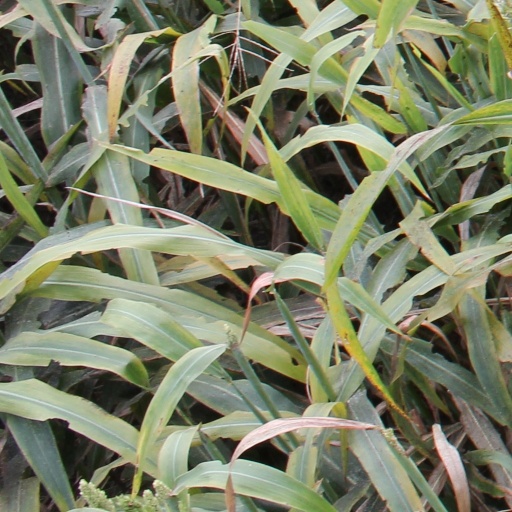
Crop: sorghum